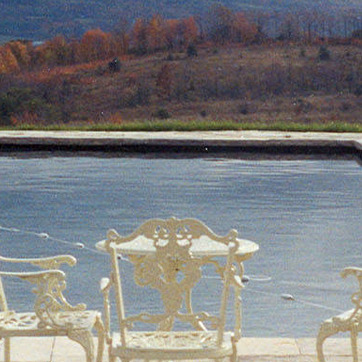
Material: water